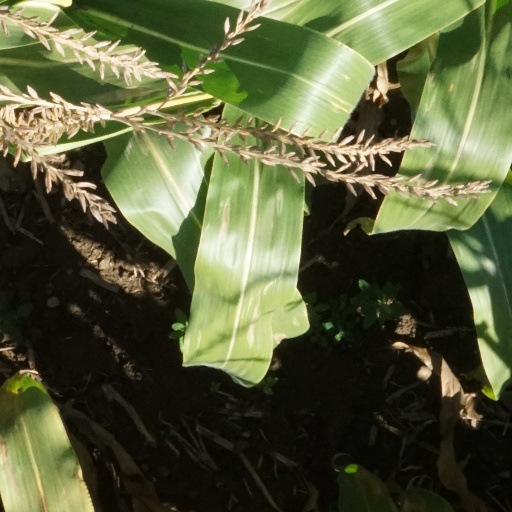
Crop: maize; corn